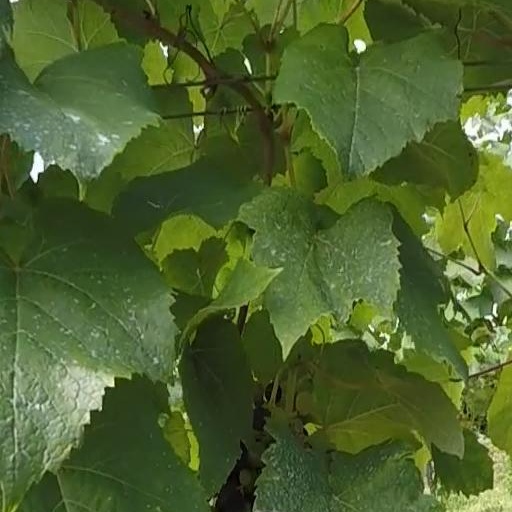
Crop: grape